Czarnków

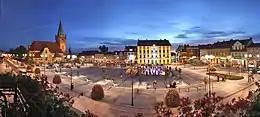
Evening view of the "Plac Wolności" with the Saint Mary Magdalene church on the left and the illuminated town hall in the middle

Czarnków is a brewing center with traditions dating back to the 16th century. The local Noteckie beer is an officially protected traditional beverage, as designated by the Ministry of Agriculture and Rural Development of Poland.